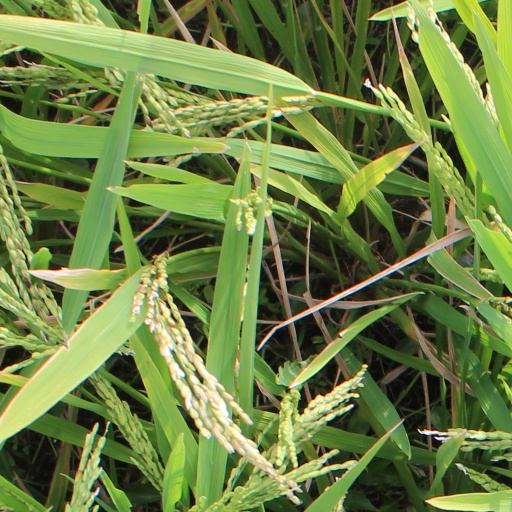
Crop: rice